Ukrainian involvement in the Iraq War

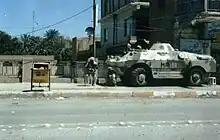
Ukrainian soldiers taking cover during the 2004

In mid-May 2003, the National Security and Defense Council recommended Ukrainian troops be sent to Iraq as a peacekeeping force. Kuchma also expressed his agreement with such a measure, specifically stating his wish to send Ukrainian troops to Iraq under the guidance of Polish-led forces already in the country. Carlos Pascual, the United States' ambassador to Ukraine, also expressed his support for Ukrainian involvement in the Iraq War, saying that the United States would be willing to partially pay the expenses brought on by transporting Ukrainian soldiers to Iraq.